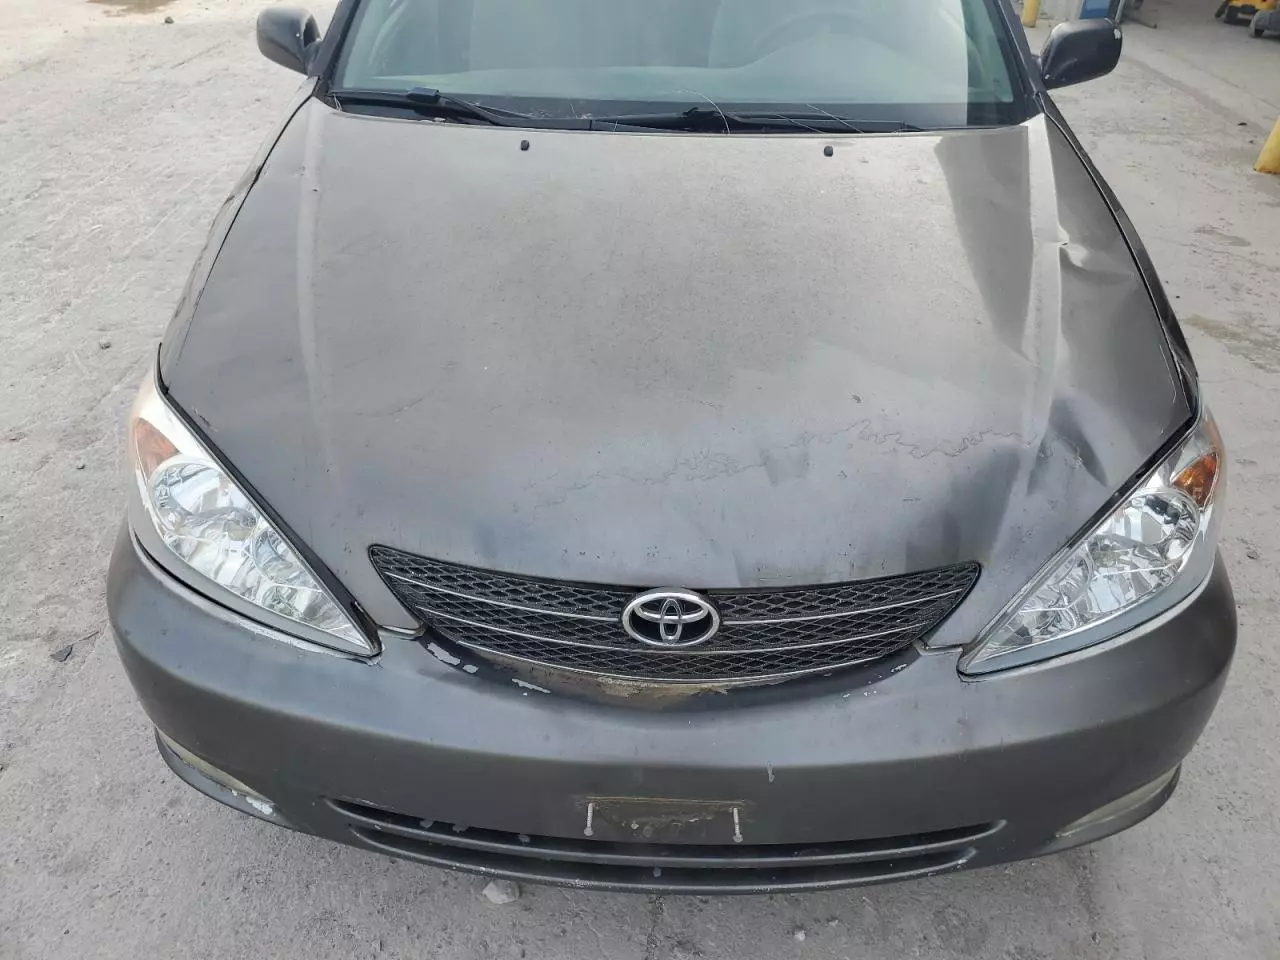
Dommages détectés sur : capot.
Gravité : mineur